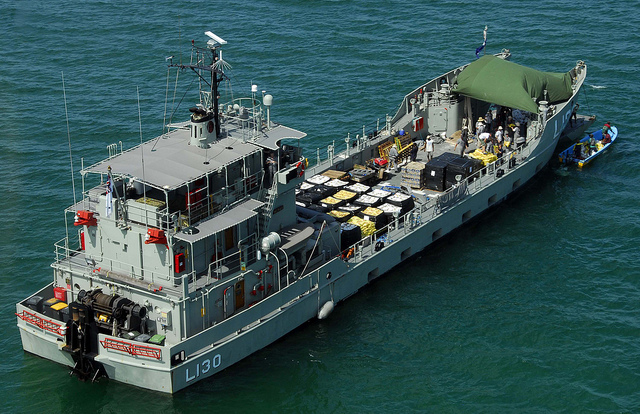
a boat with some boxes and people on it

A boat in the ocean with a lot of people on it

A gray boat floating on top of a body of water.